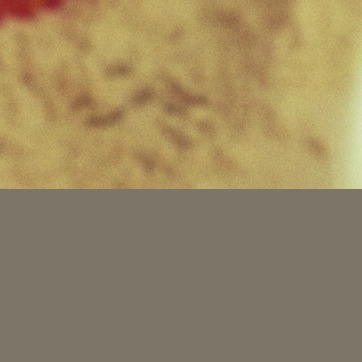
Material: food